Qatari literature

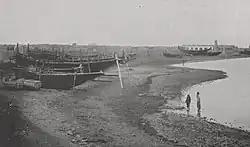
An image of Qatar's capital Doha dating back to 1904 obtained from the Qatar Digital Library archives.

Abdulaziz Al-Mahmoud and Issa Abdullah were two pioneers of historical novels in Qatar. As a writer, Al Mahmoud's debut novel "Al Qursan" experienced commercial success after its release in August 2011. The novel was translated into English under the title "The Corsair" one year later and went on to become one of the best-selling books to be released by a Qatari author. "Al Qursan"'s plot revolves around British politics and piracy in the Persian Gulf region during the 19th century, with the central figure being the Arab pirate Rahmah ibn Jabir al-Jalahimah. Abdullah's first historical novel was released in 2013 as "Kanz Sāzīrān (Saziran's Treasure)".